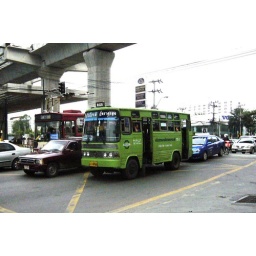
Tiny littel bus crowded with the office employee in bumper to bumper bangkok traffic everydays.